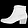
Label: Ankle boot